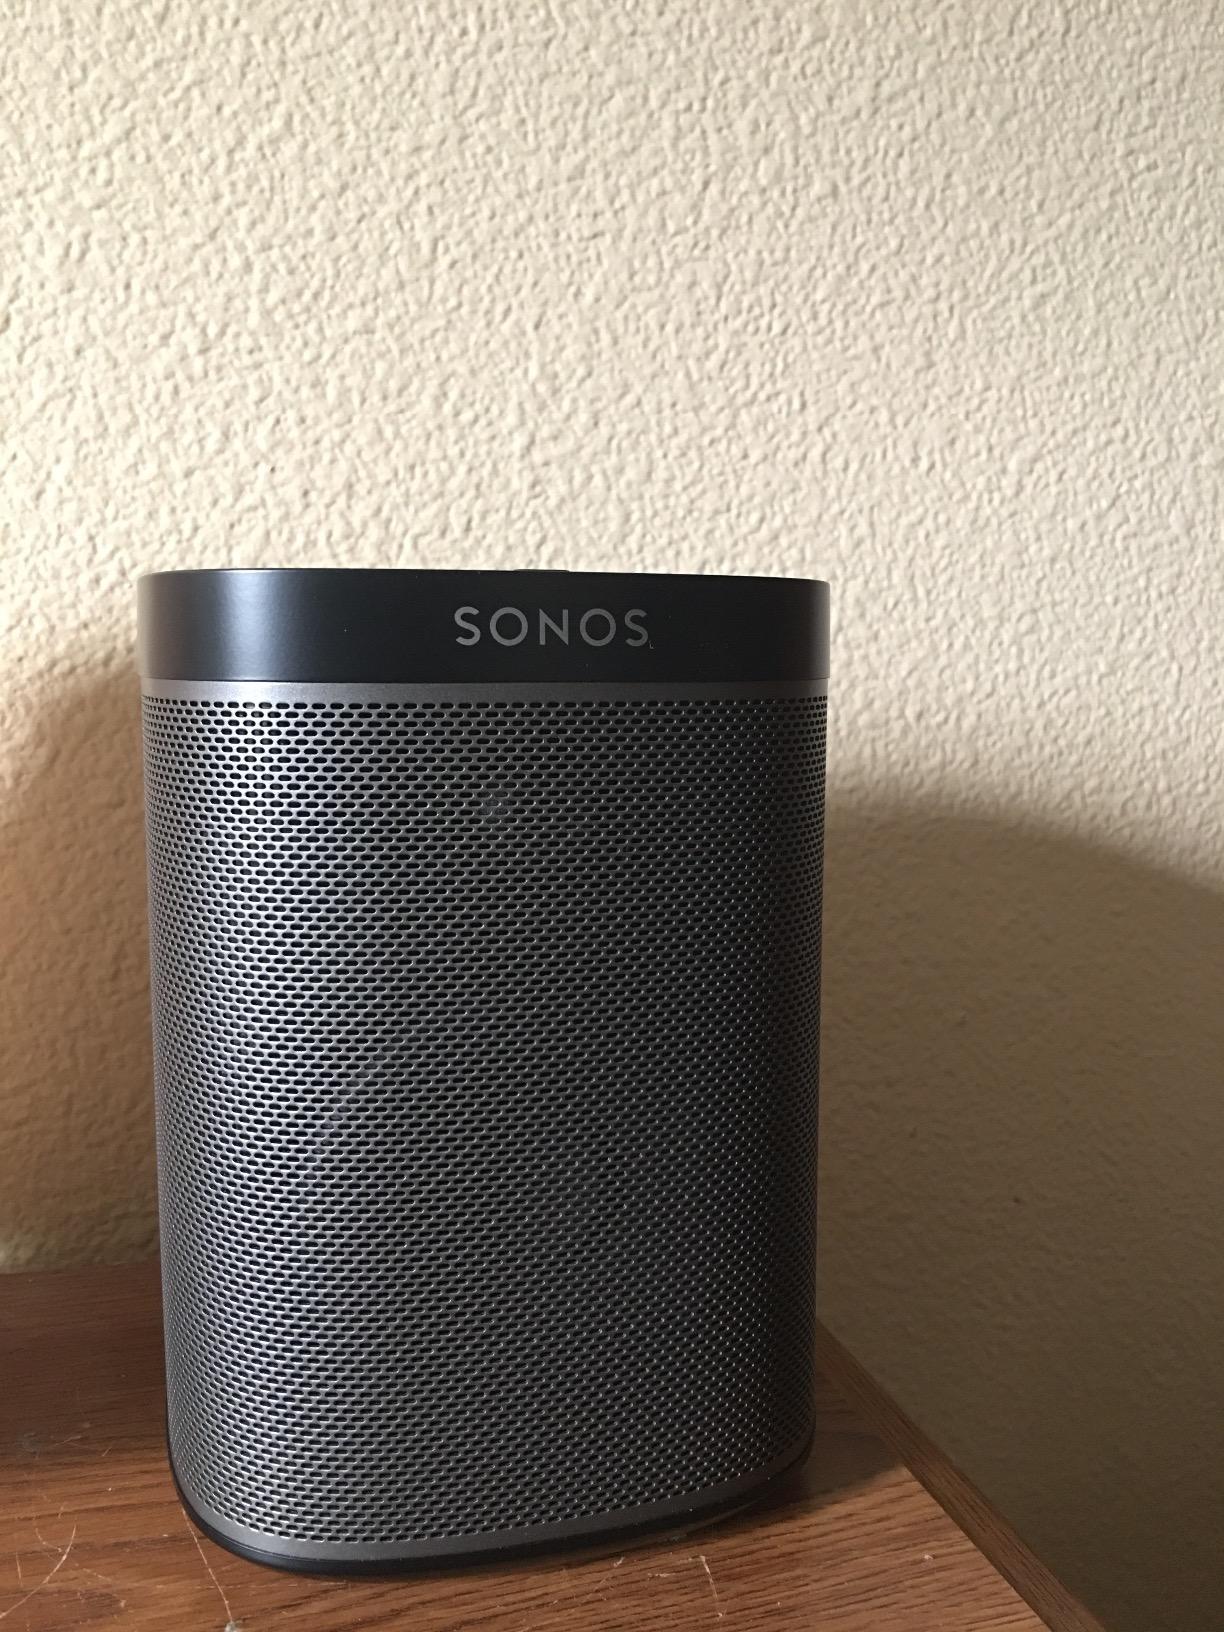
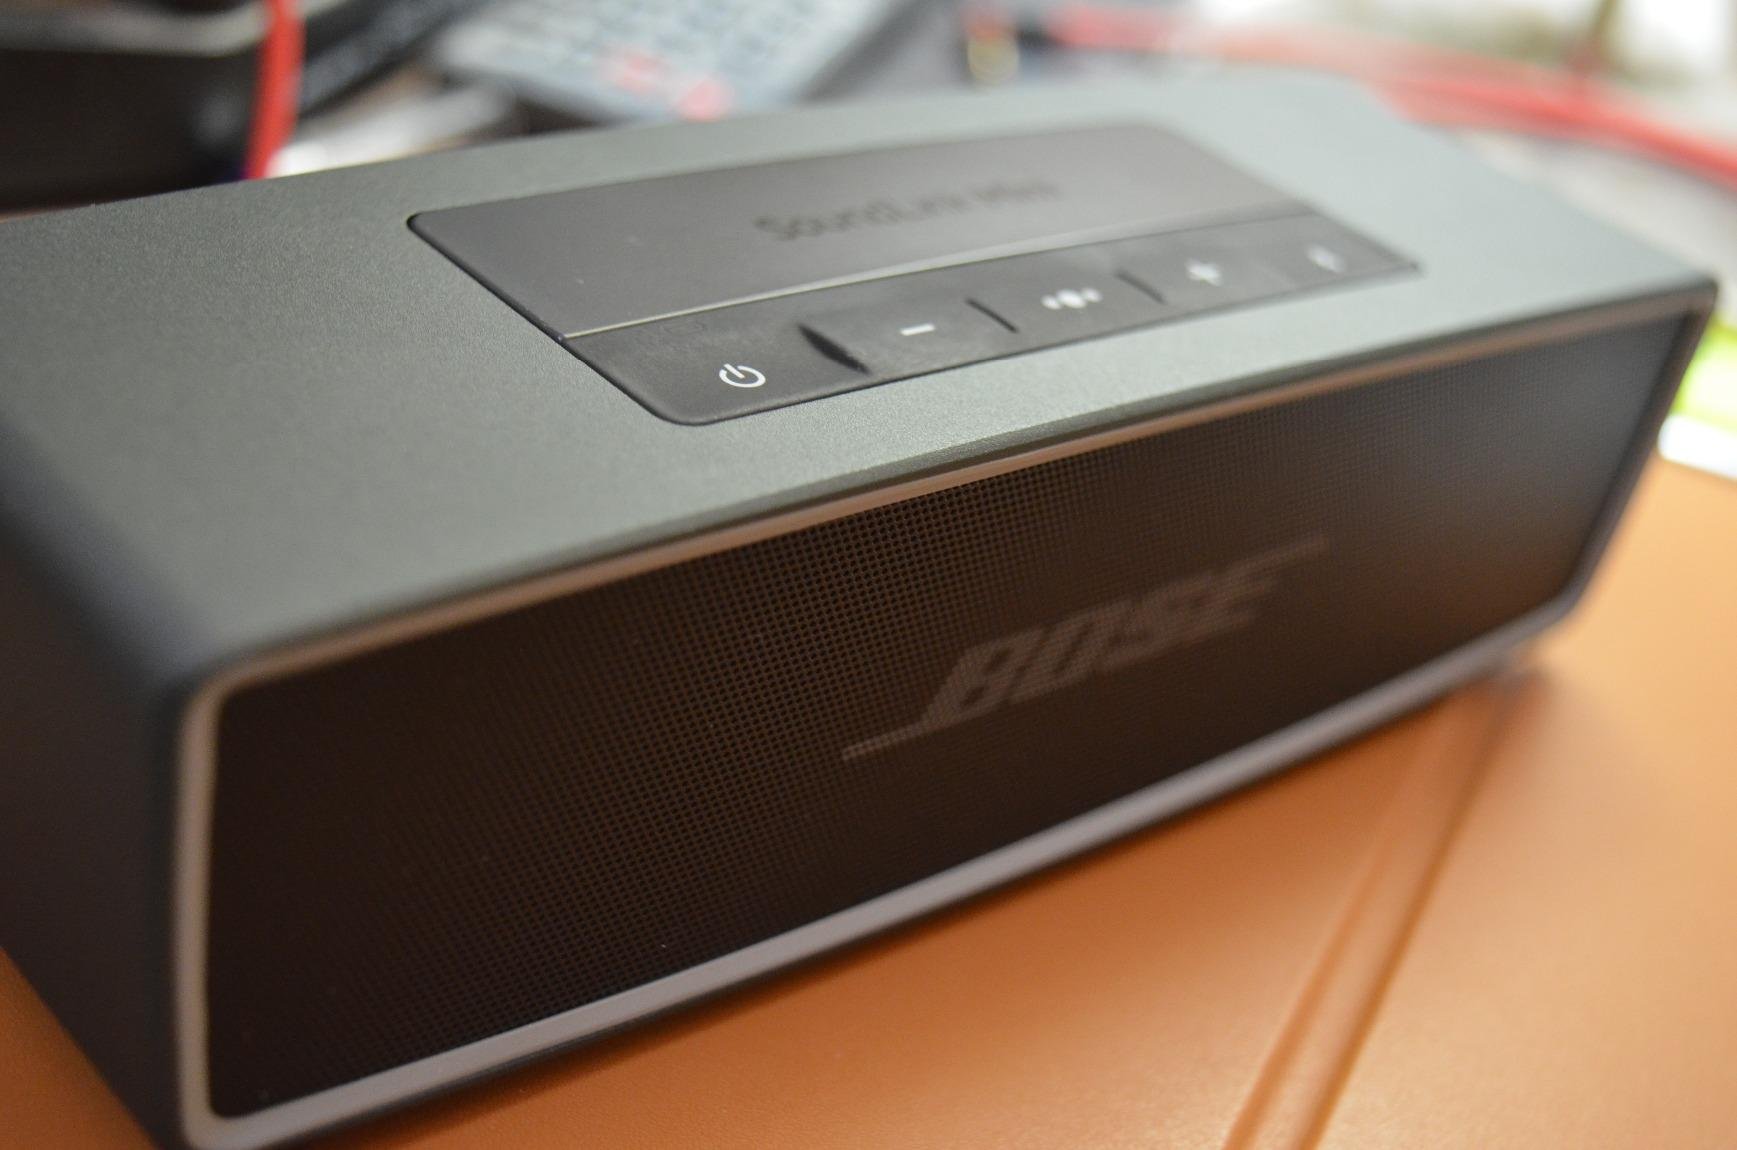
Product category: speaker
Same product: no